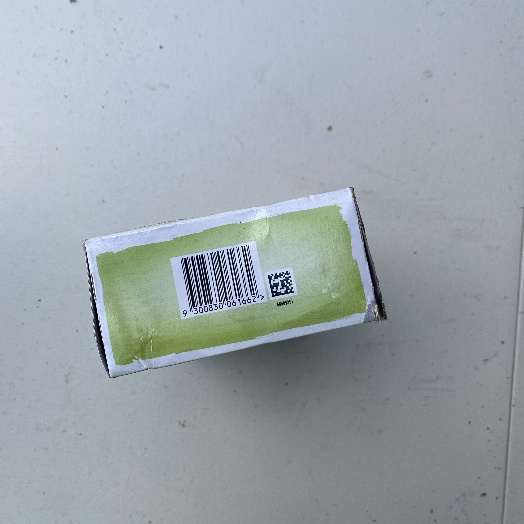
Label: Cardboard